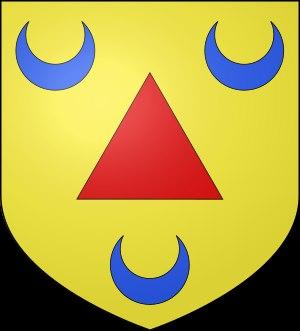
Gilles de Trèves, seigneur de Ville-sur-Saulx.